2022 Qinghai floods

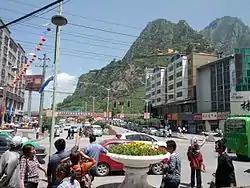
Mount Laoye from Datong town

In August 2022, flash floods hit Datong Hui and Tu Autonomous County. At least 16 people have been killed and 36 others are missing in Qinghai Province. According to CCTV News, a sudden rainstorm triggered a landslide that diverted a river.